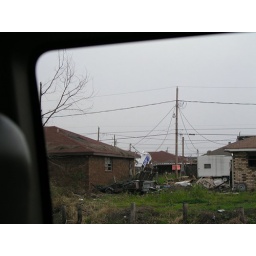
If you look closely, you will see a white and blue van hanging off a roof in this one...